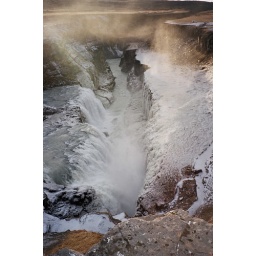
largest waterfall in iceland. the walls of the canyon are coated in ice where the mist freezes upon contact with the rock.